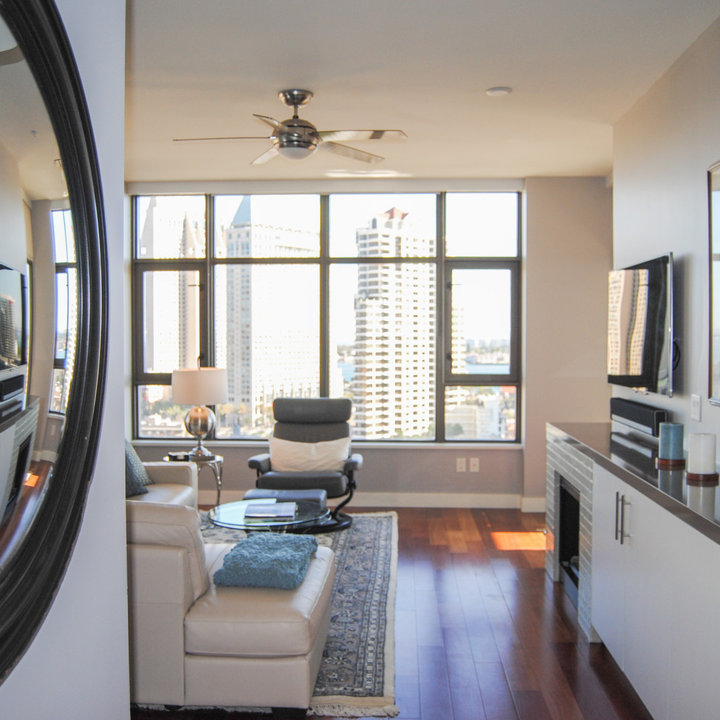
Style: Glamour